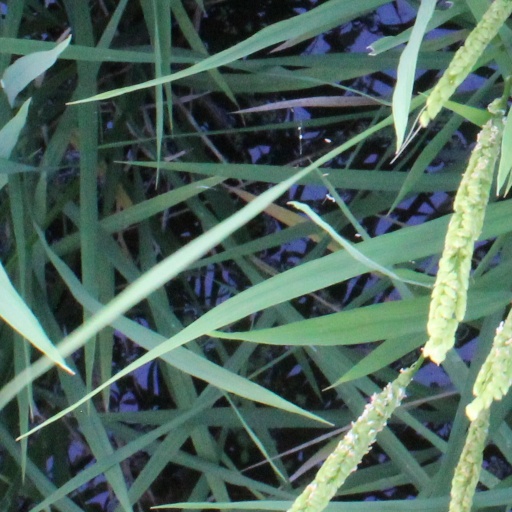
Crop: rice